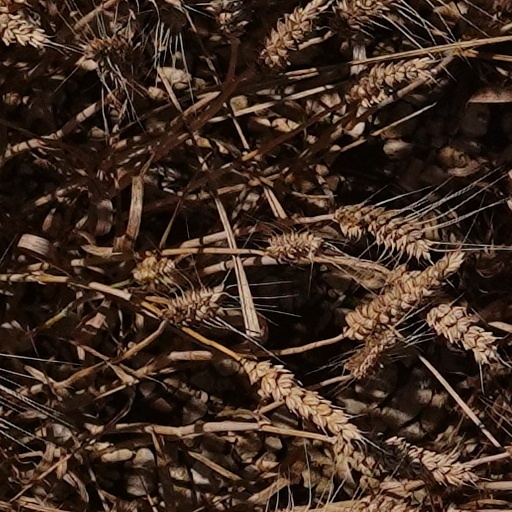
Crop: wheat